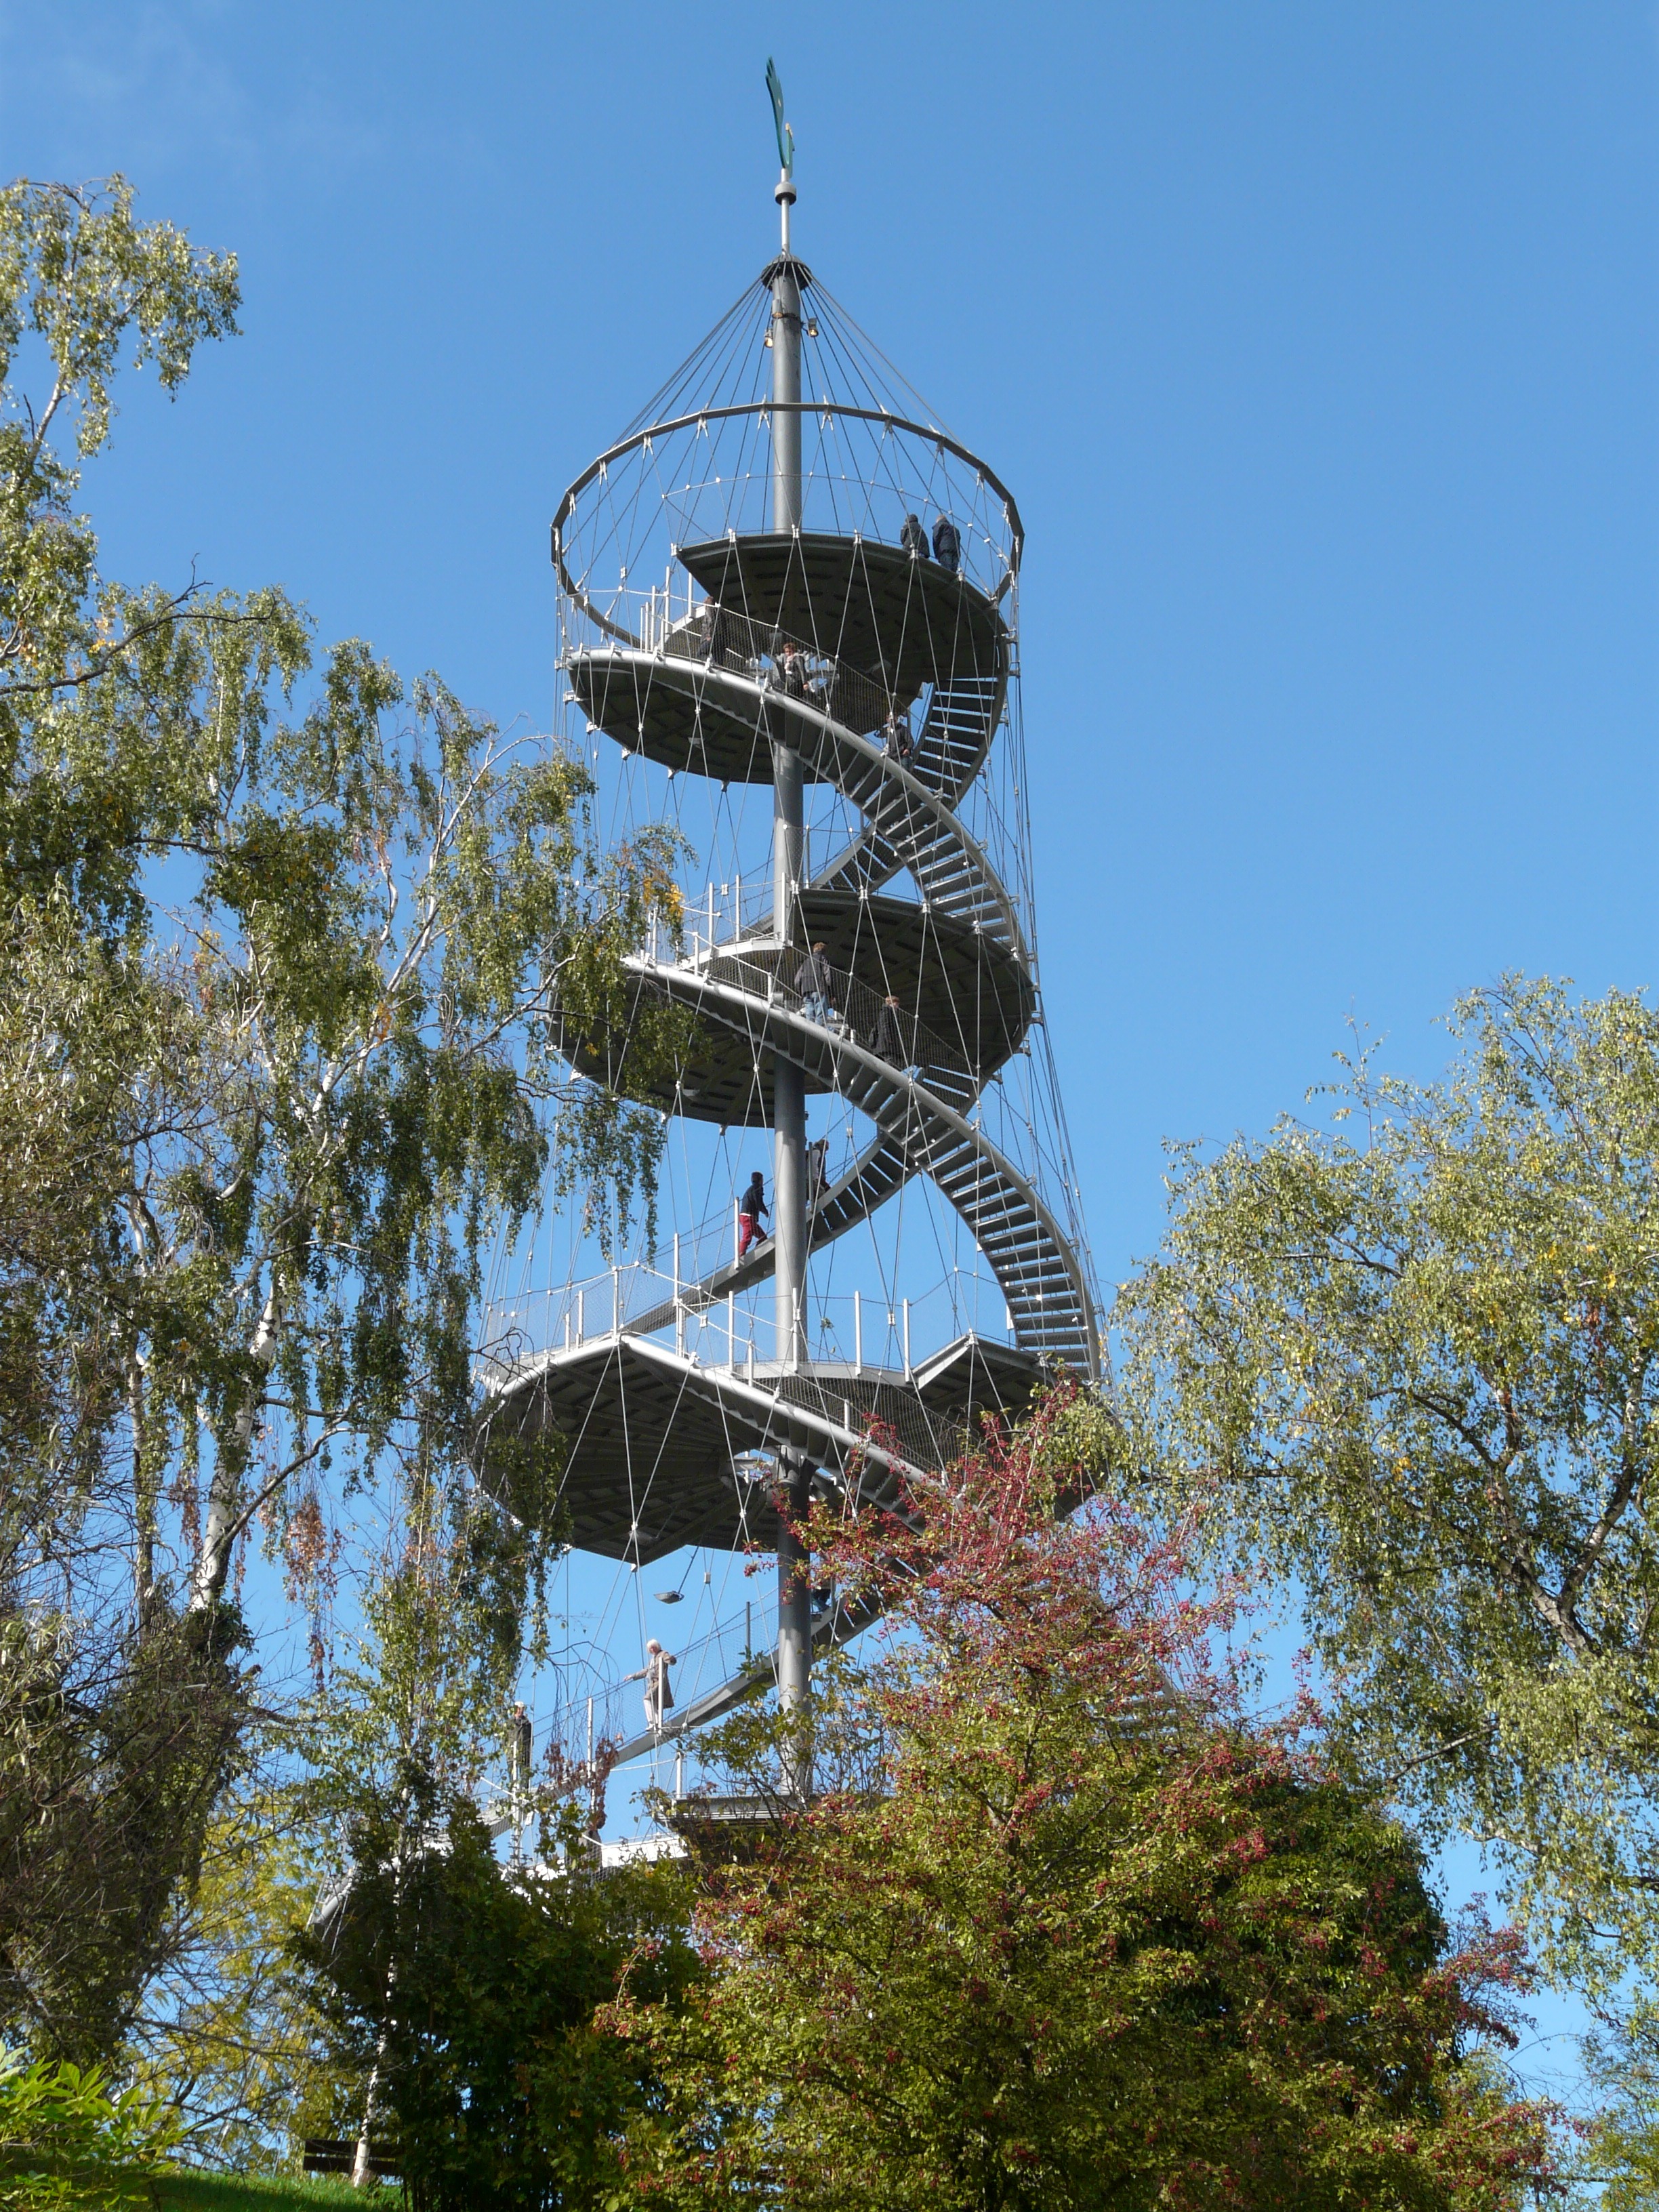
tree, architecture, view, building, high, tower, mast, park, metal, spiral staircase, stairs, stuttgart, upgrade, scaffold, observation tower, killesberg, green area, recreation complex, overhead power line